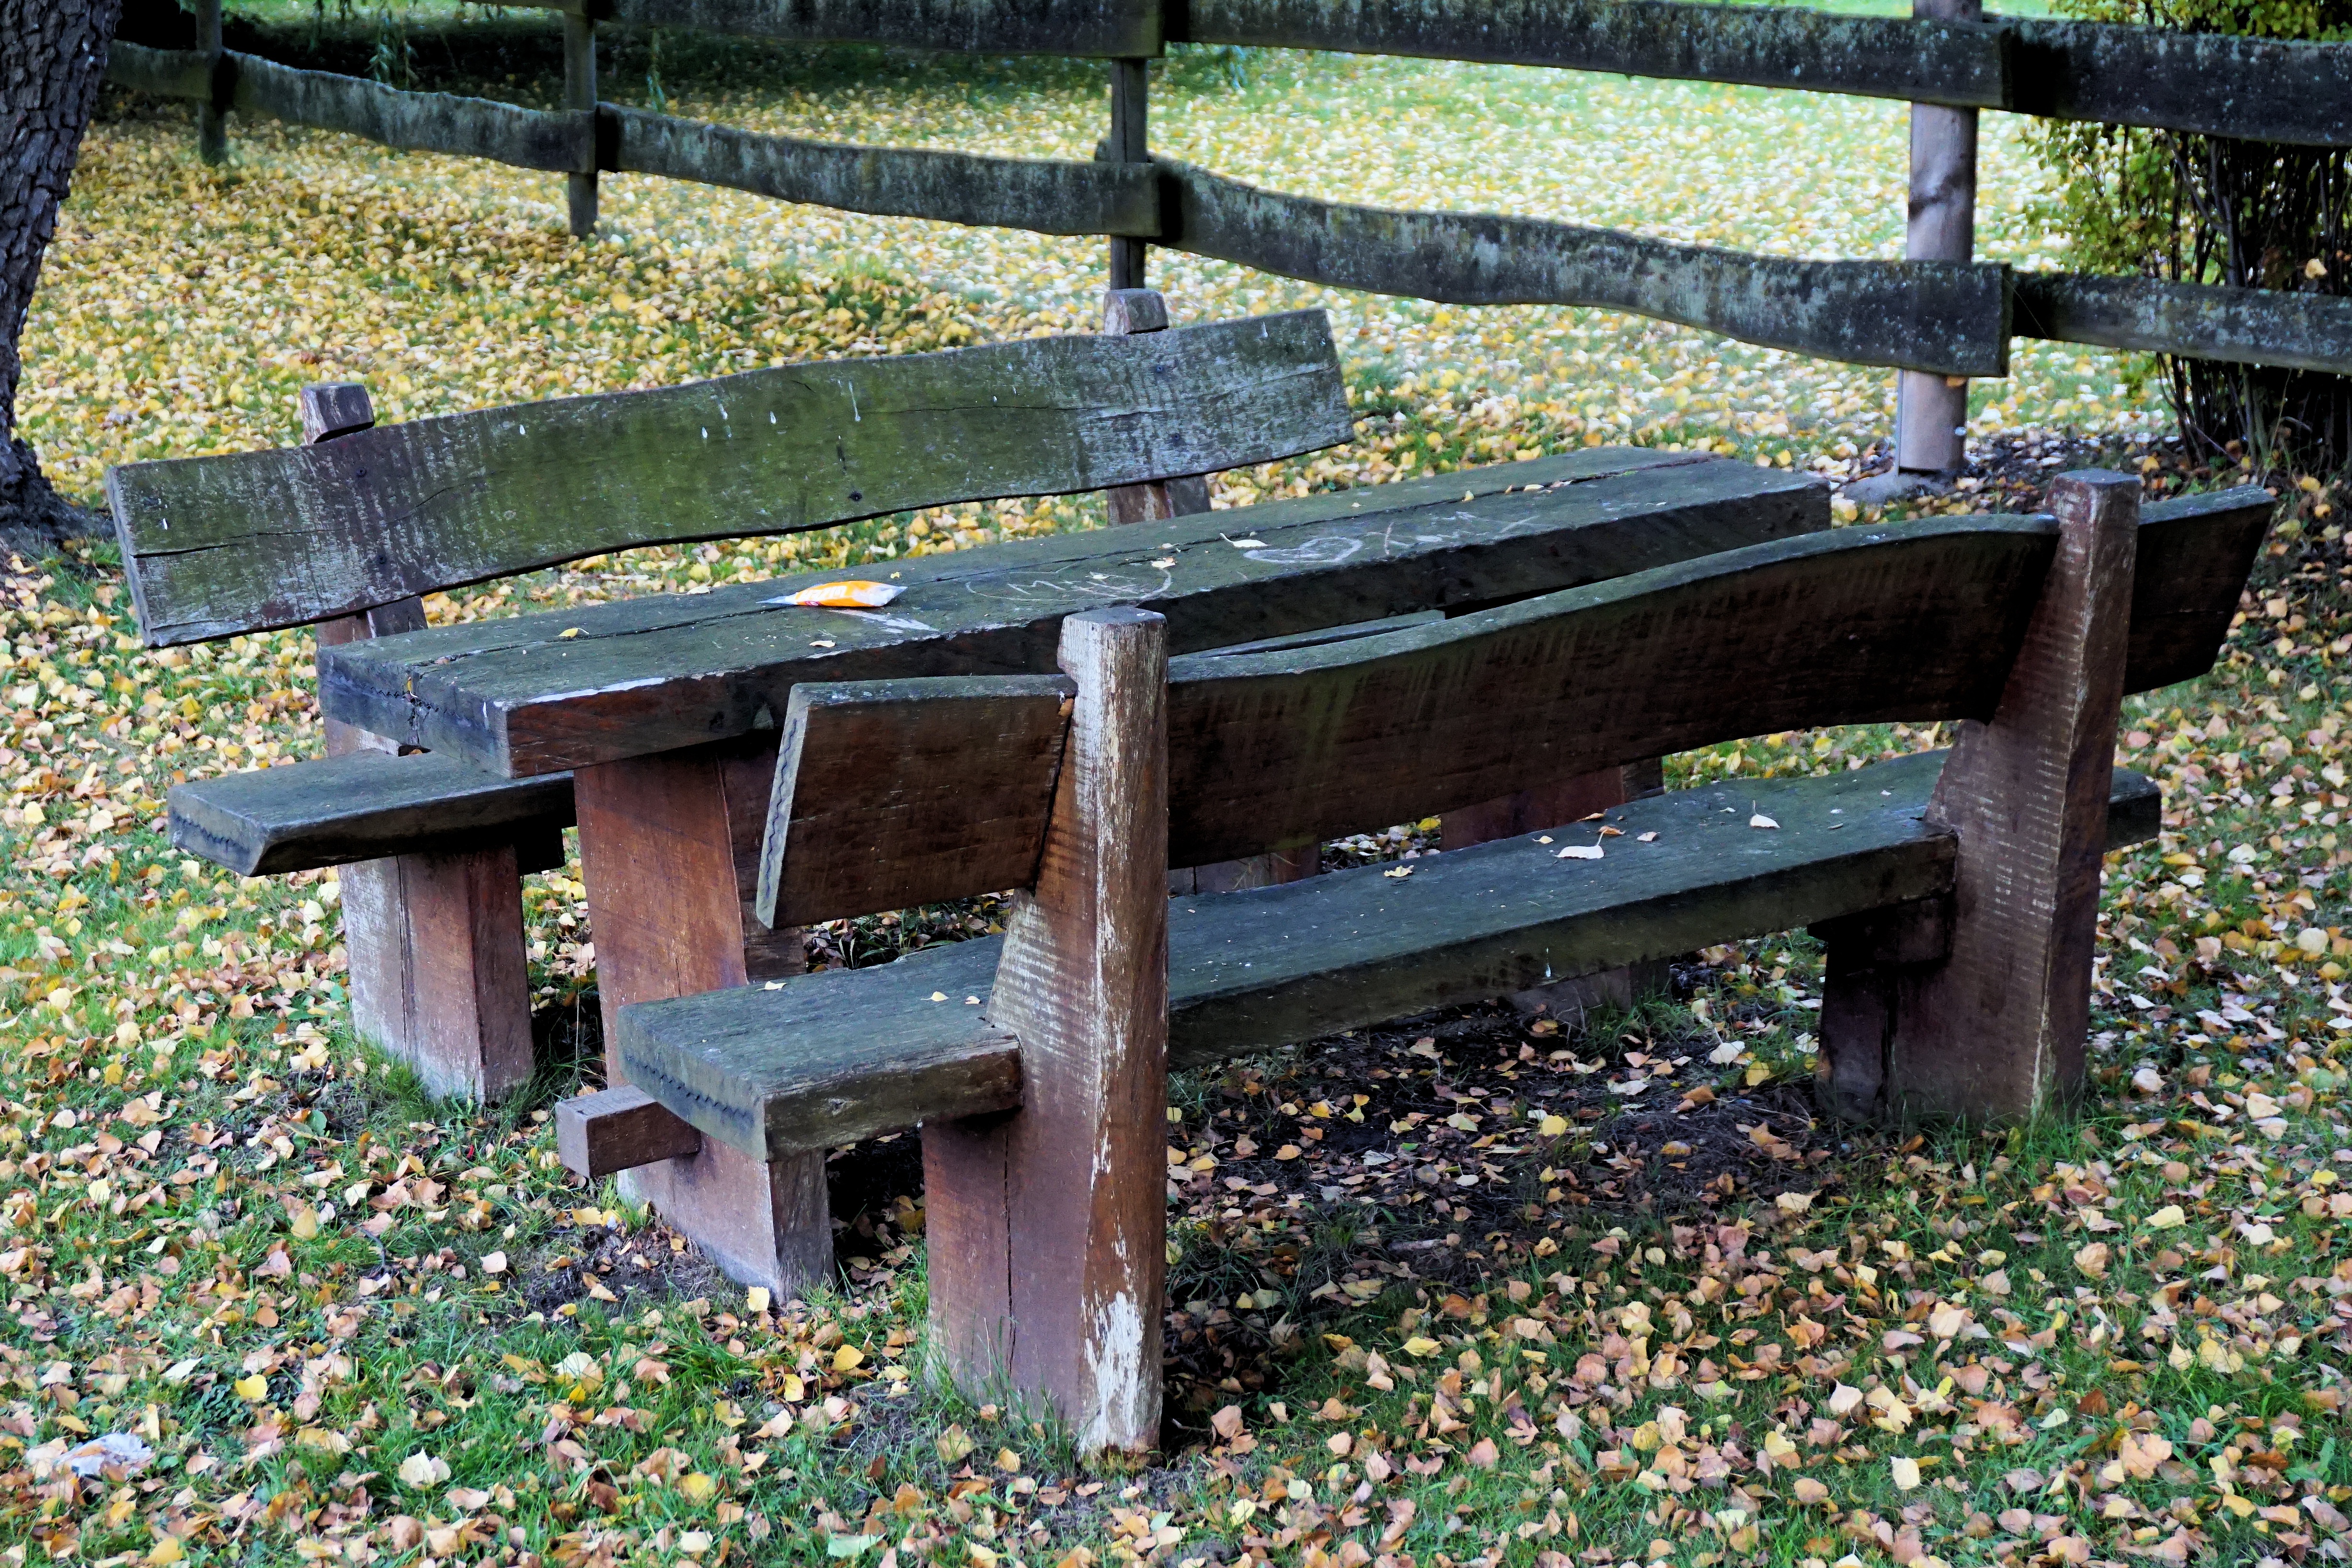
table, wood, bench, seat, autumn, park, backyard, furniture, garden, park bench, wooden table, wooden bench, bank, yard, fall leaves, colorful leaves, calden, man made object